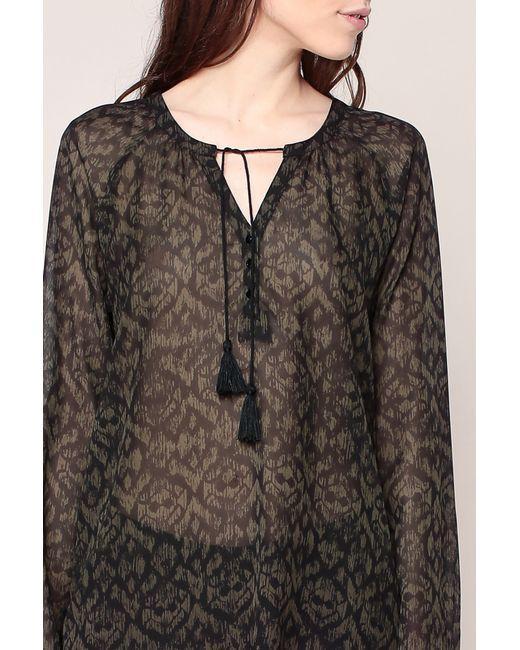
schwarzes Sommeroberteil mit langen Ärmeln aus Spitze